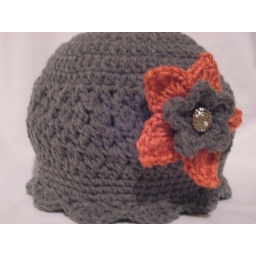
Flapper hat in dark gray with peachy flower.